DJ Logic

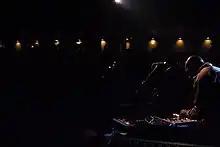
DJ Logic performing at Vail Snow Daze, 2008

DJ Logic (born Lee Jason Kibler, 1972) is an American DJ primarily known for his work in nu-jazz, acid-jazz, and with jam bands.